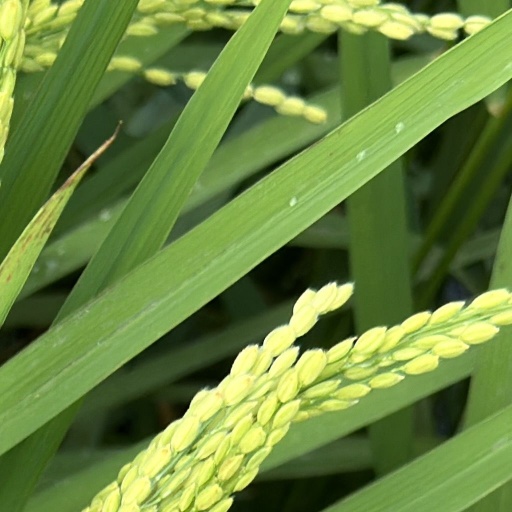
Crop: rice